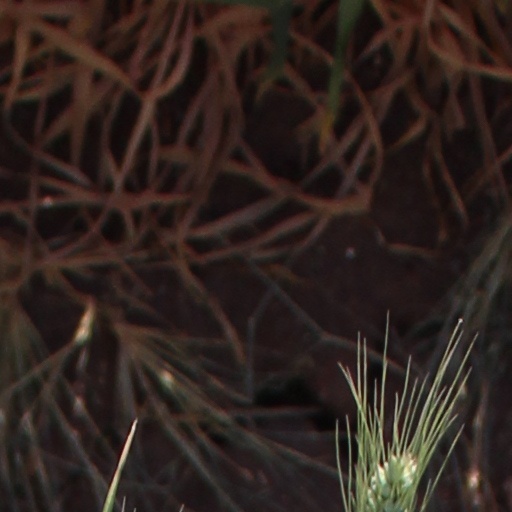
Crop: wheat